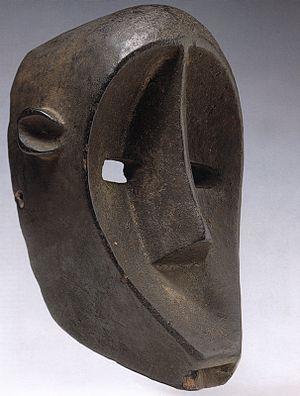
La société du Koré est l'une des six sociétés d'initiation chez le peuple Bamana. L’initiation au Korè est la phase ultime d'un enseignement qui aide à comprendre le rapport à la nature et à tout ce qui touche à la destinée humaine. Elle aide à construire, au niveau du sujet et du groupe, l’identité masculine. Les initiés du Korè sont affectés à différentes classes ayant chacune leurs symboles et leurs masques. À la fin de la retraite en brousse, quand les initiés rentrent au village, certains portent les masques correspondant aux animaux qu’ils incarnent: hyènes, lions, singes.